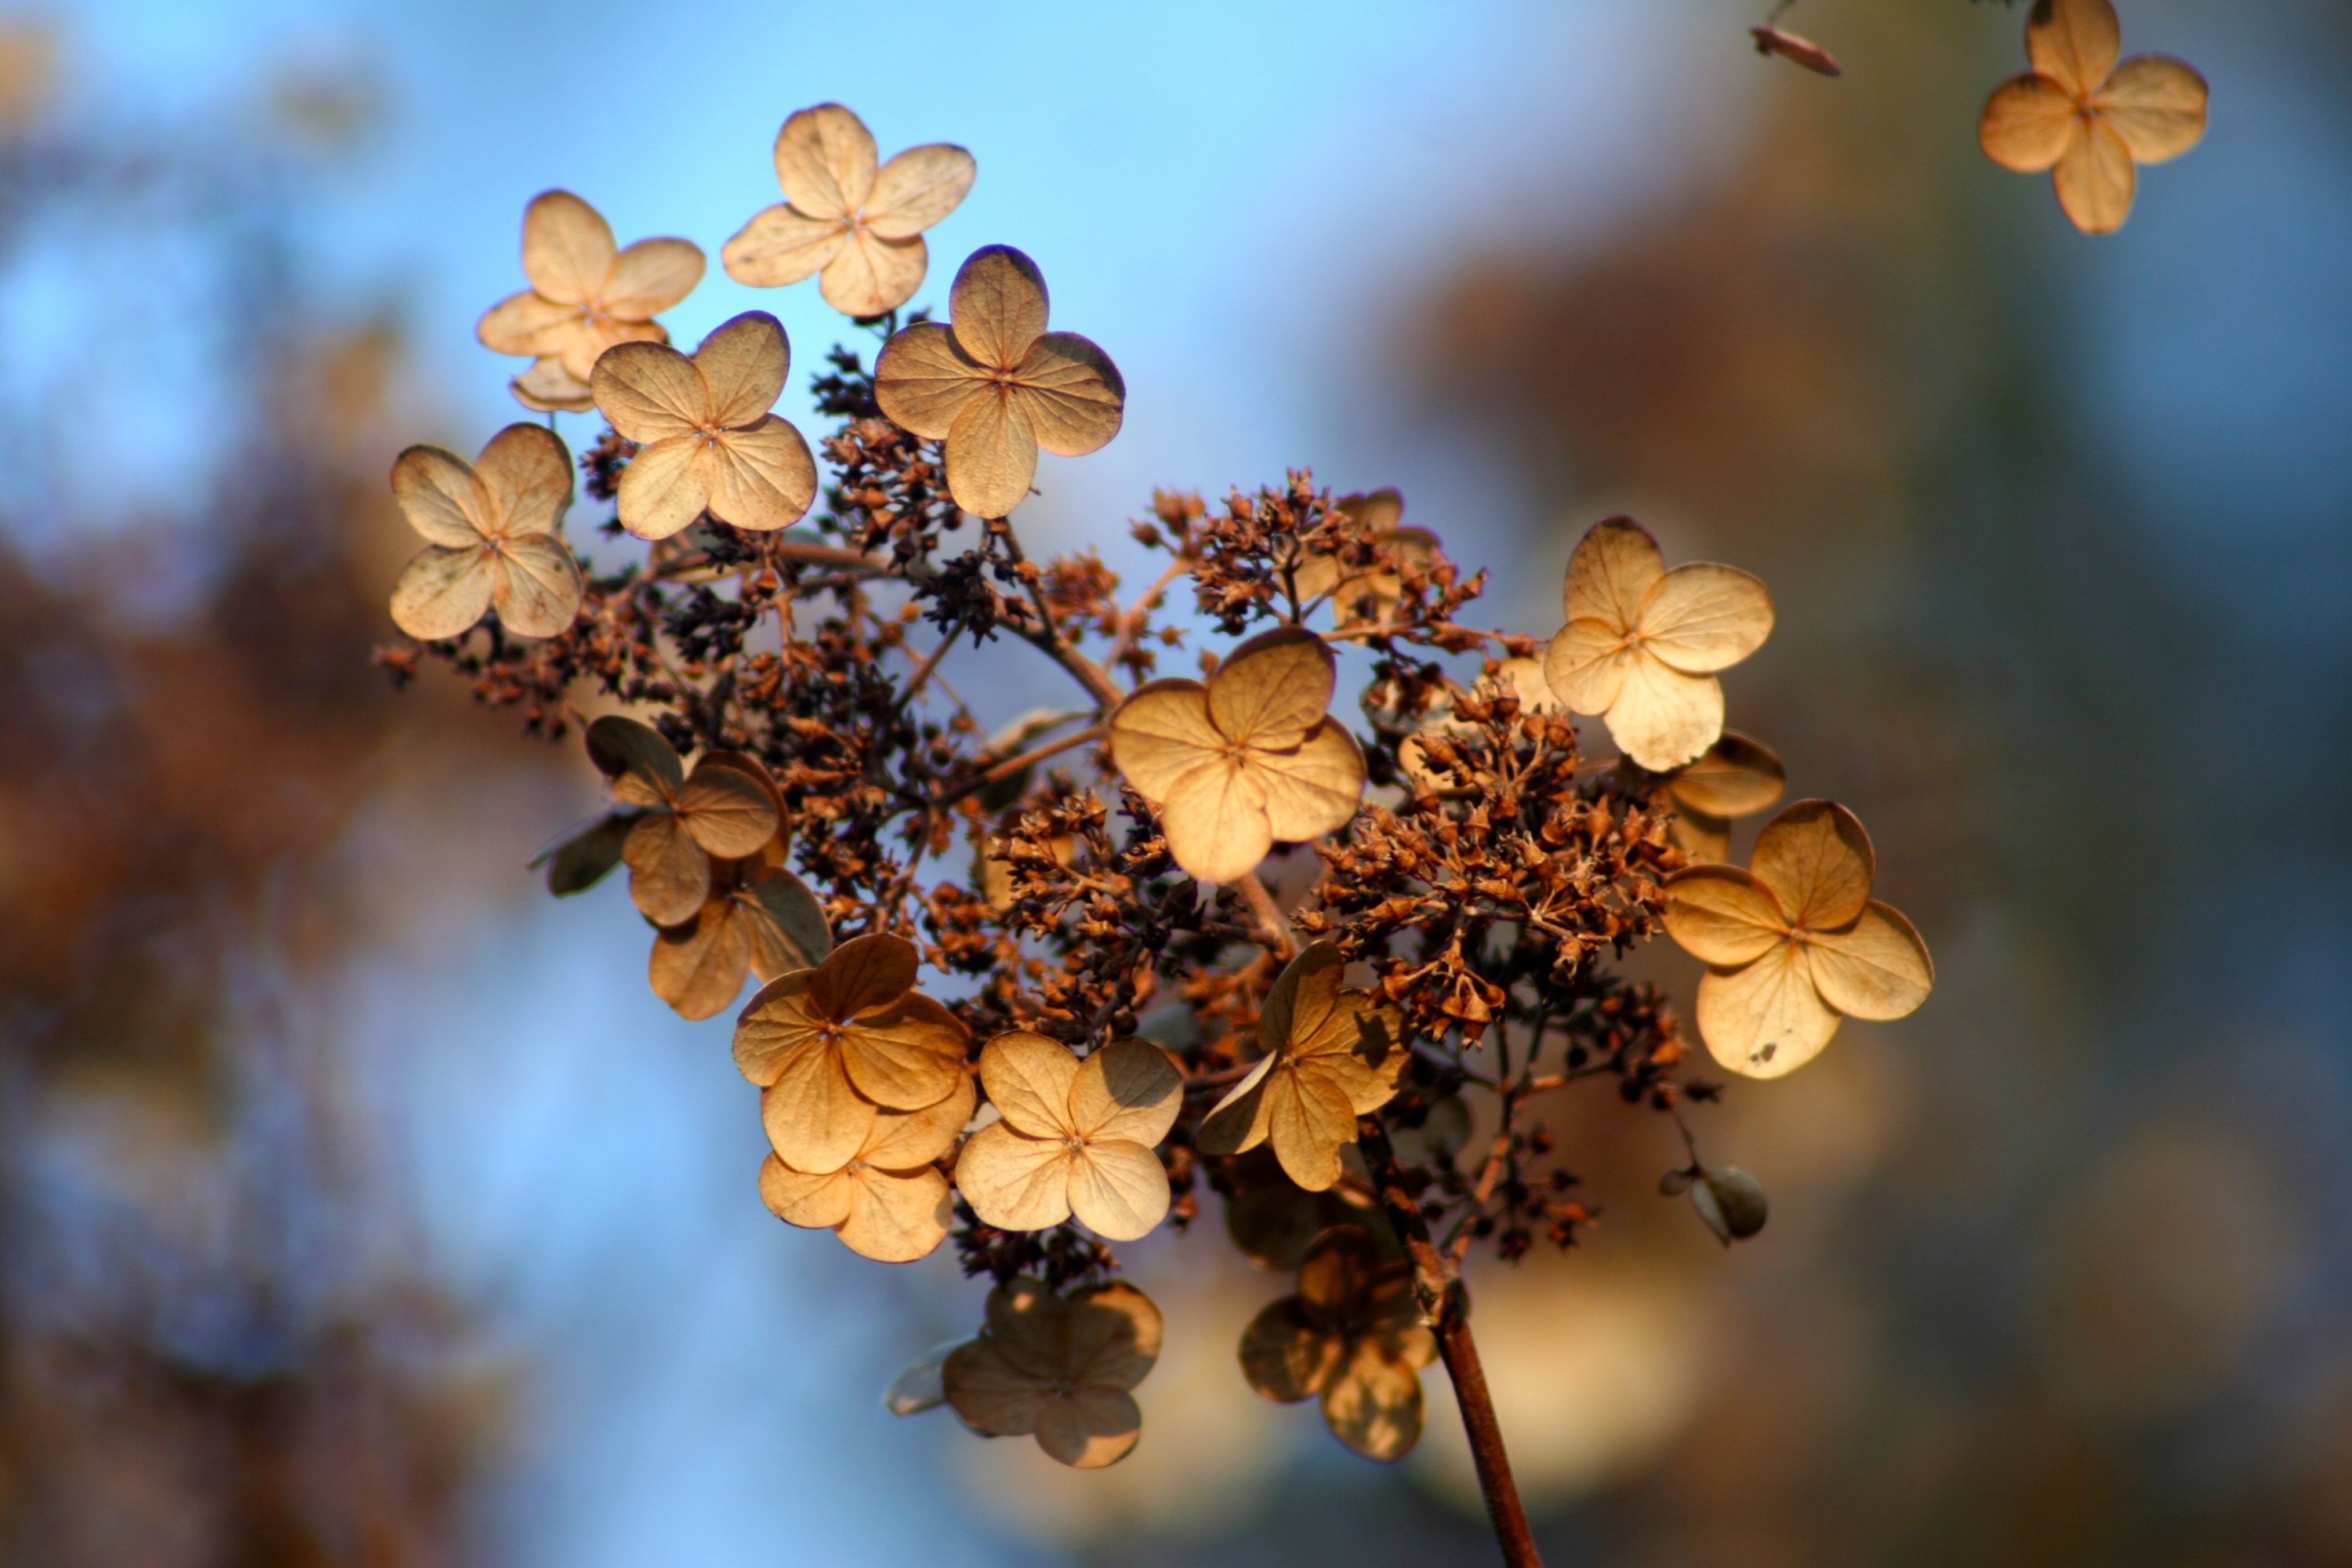
tree, nature, branch, blossom, plant, photography, sunlight, leaf, fall, flower, petal, spring, produce, autumn, botany, flora, hydrangea, season, twig, flowers, close up, macro photography, woody plant